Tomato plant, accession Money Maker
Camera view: tilt-top (135 deg); turntable rotation: 300 degrees
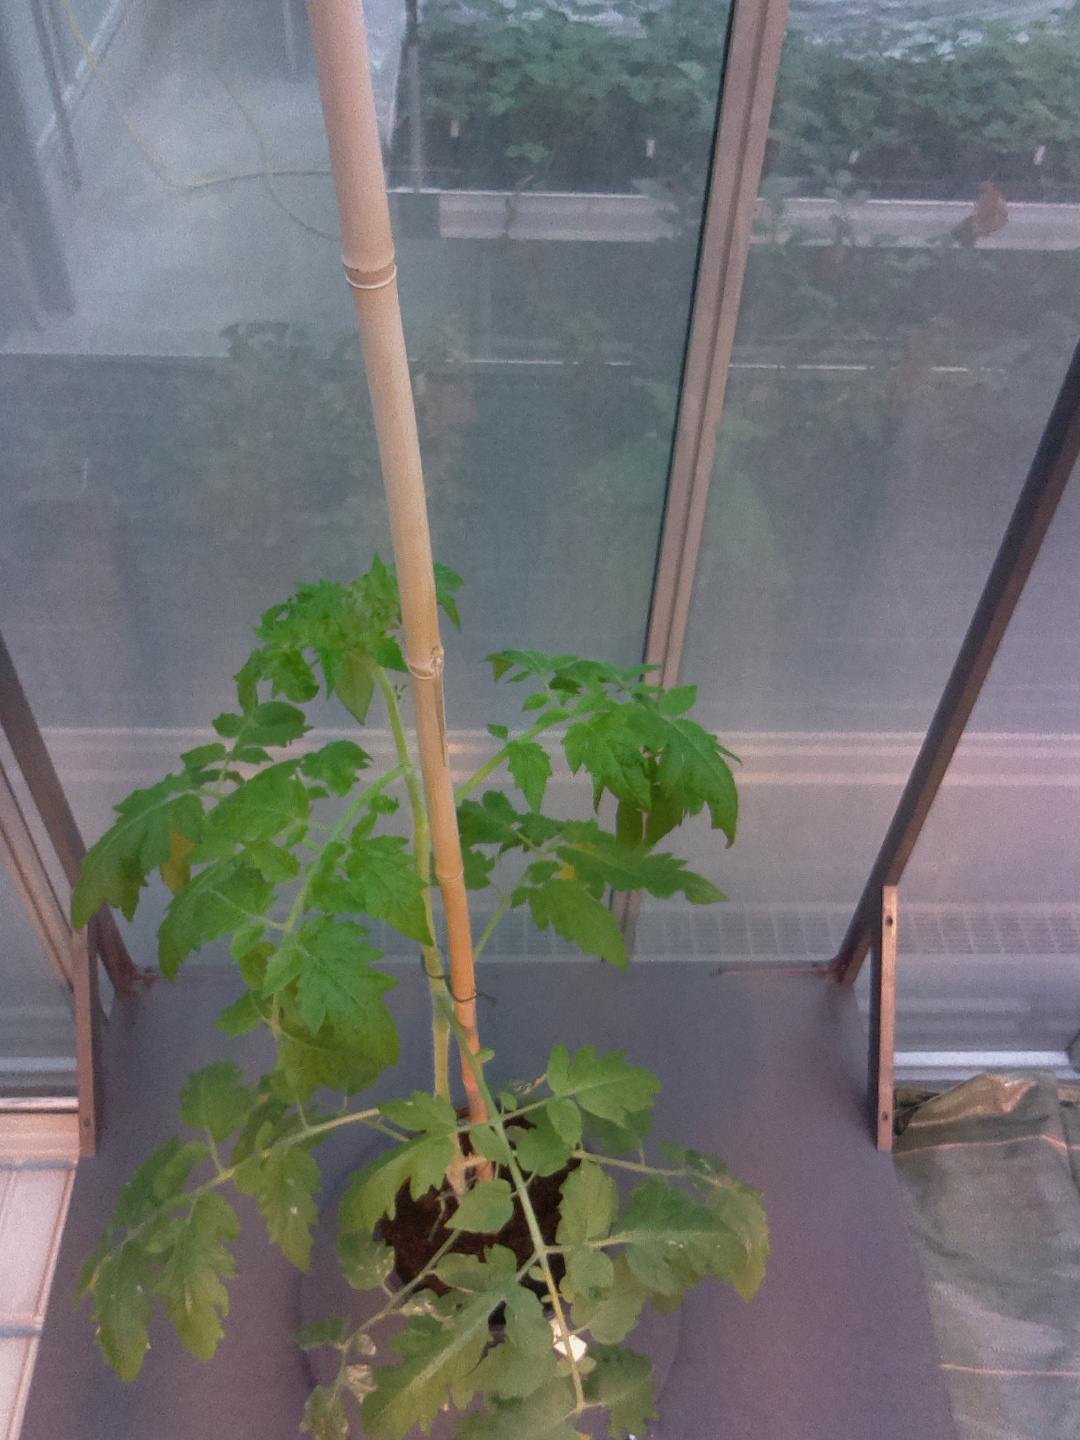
BBCH growth stage 16: 12 of true leaves visible